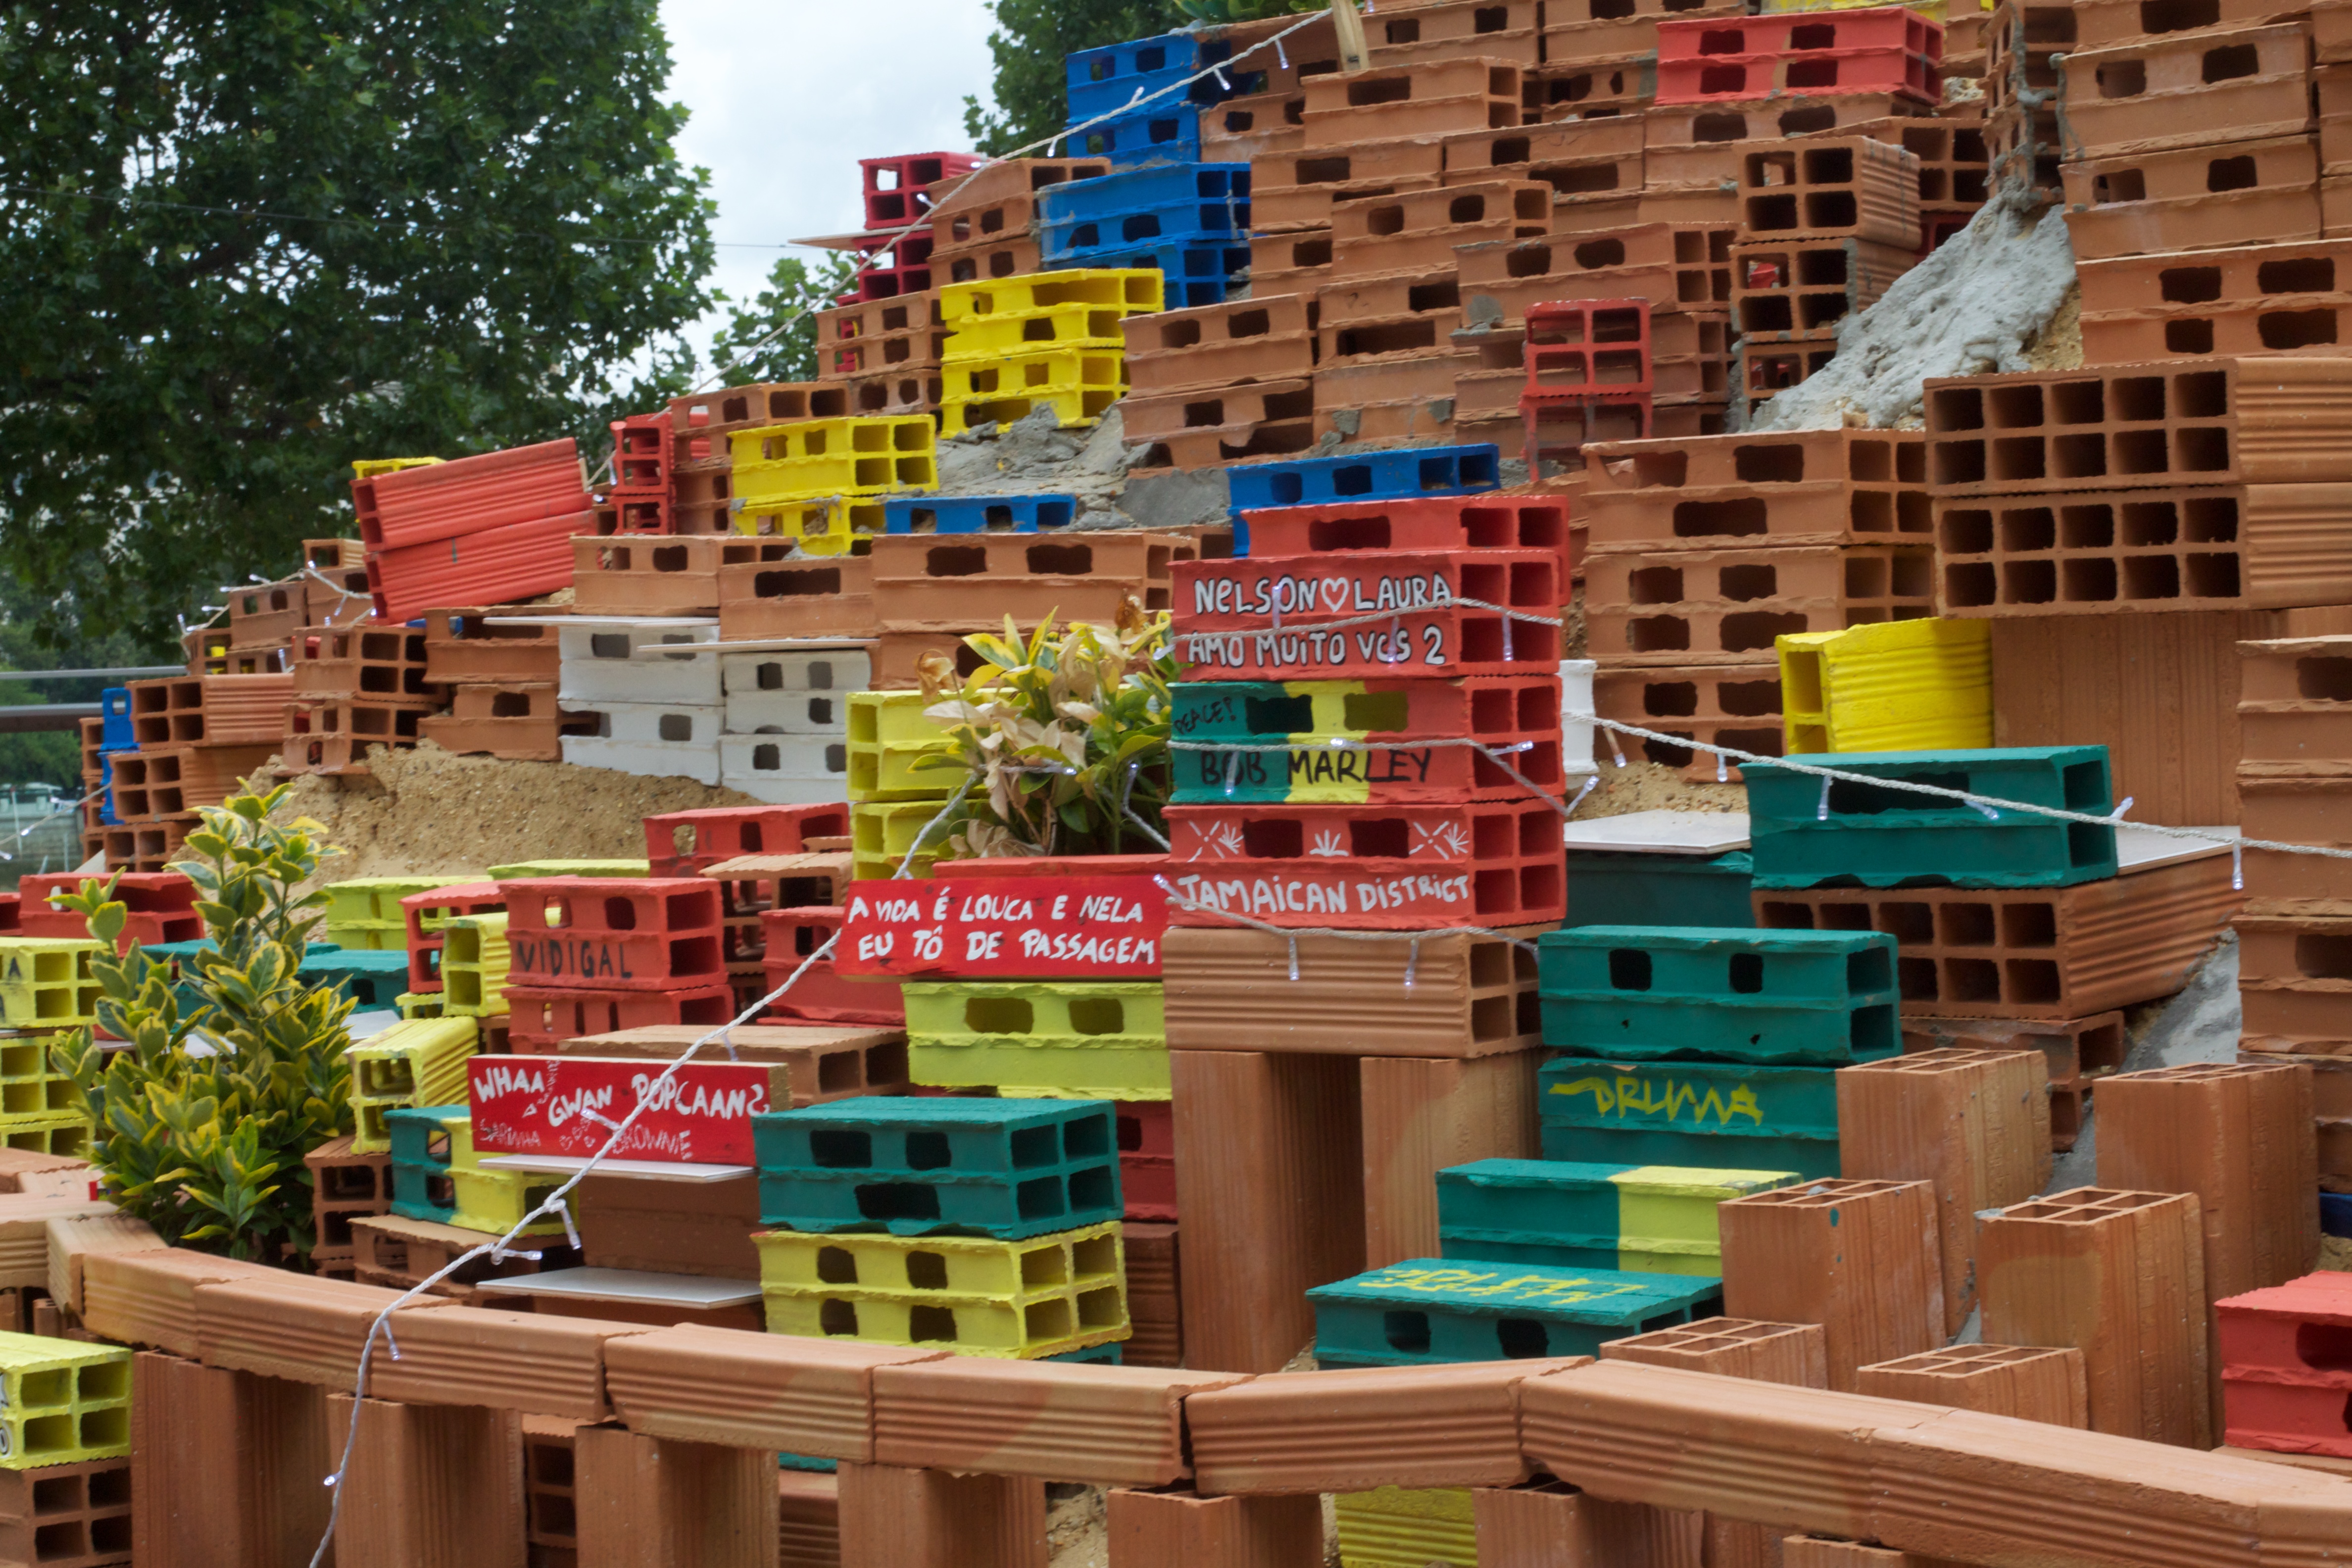
play, toy, lego